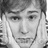
Emotion: neutral